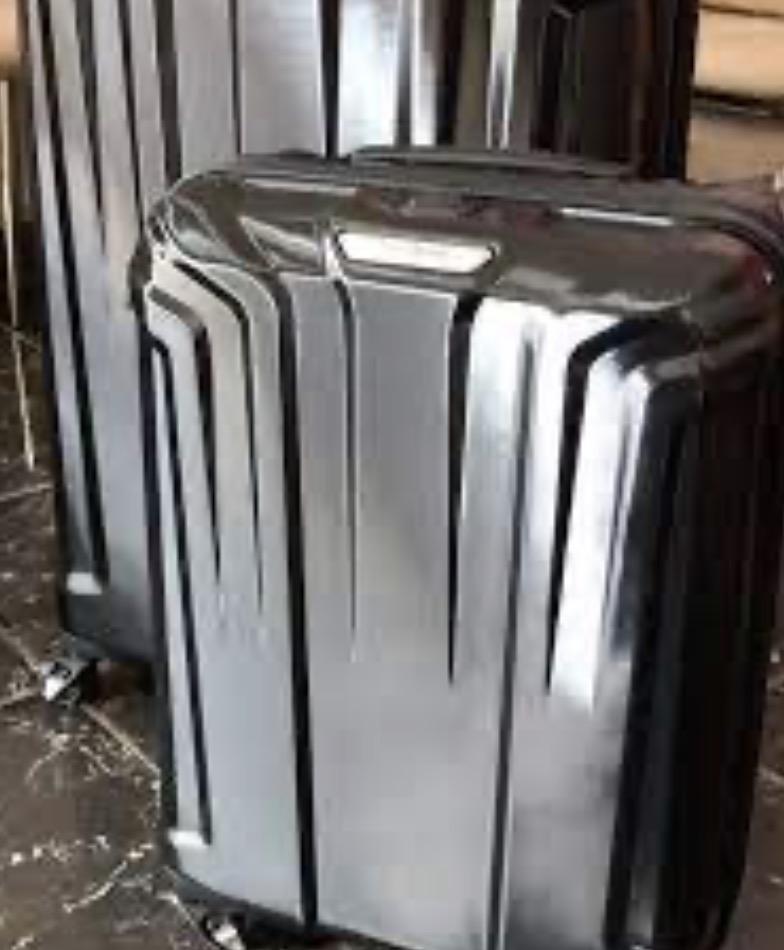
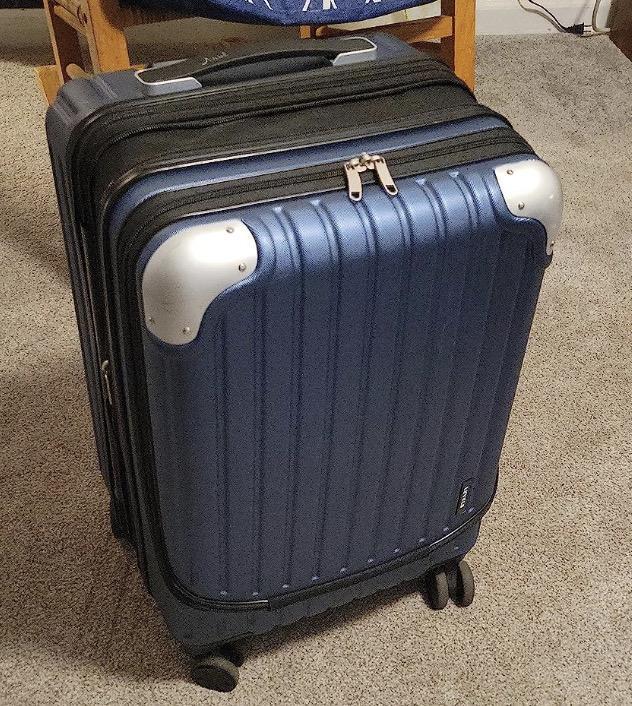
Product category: items_tea
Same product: no